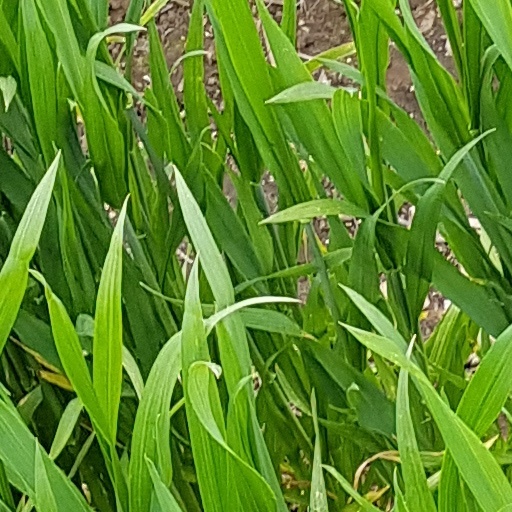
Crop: wheat